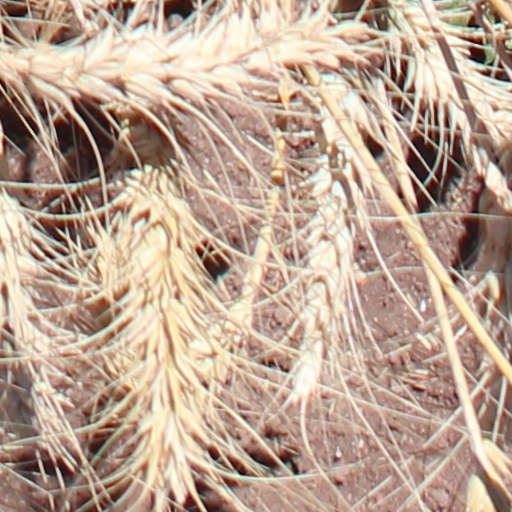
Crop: wheat